Knife juggling

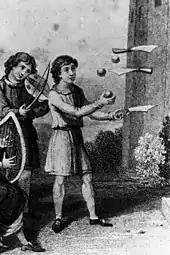
Juggling with balls and knives (circa 18th century)

Juggling is rarely performed with sharp knives, because there is little point in increasing the risk to performer for no aesthetic benefit. Specially balanced juggling knives are used, usually with a bevelled edge to appear sharp. Performing with genuine machetes is not generally advised because the spin and balance are unfavourable, and tricks beyond the basics become much more difficult. Various bladed implements "can" be juggled, but many have a dangerous and unpredictable spin as seen on an axe or chainsaw. Such items are generally avoided, although chainsaws provide a preferable spin to axes if needs must.